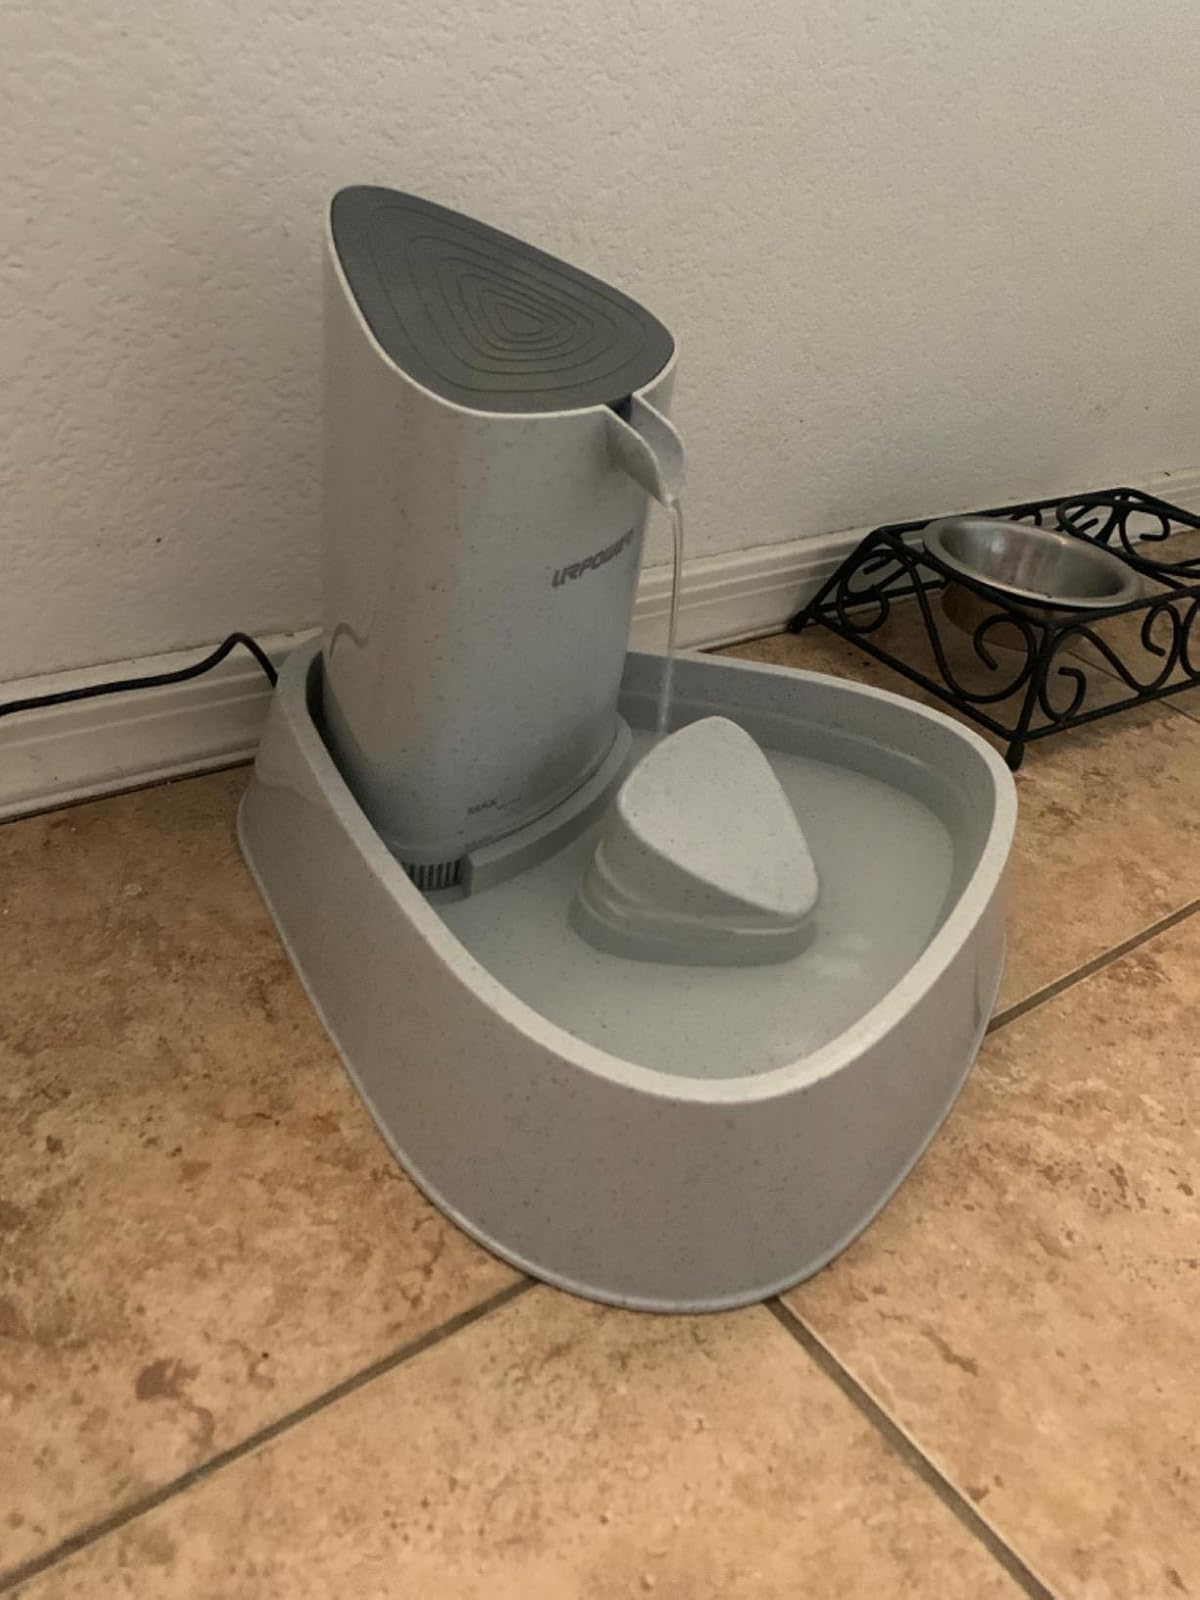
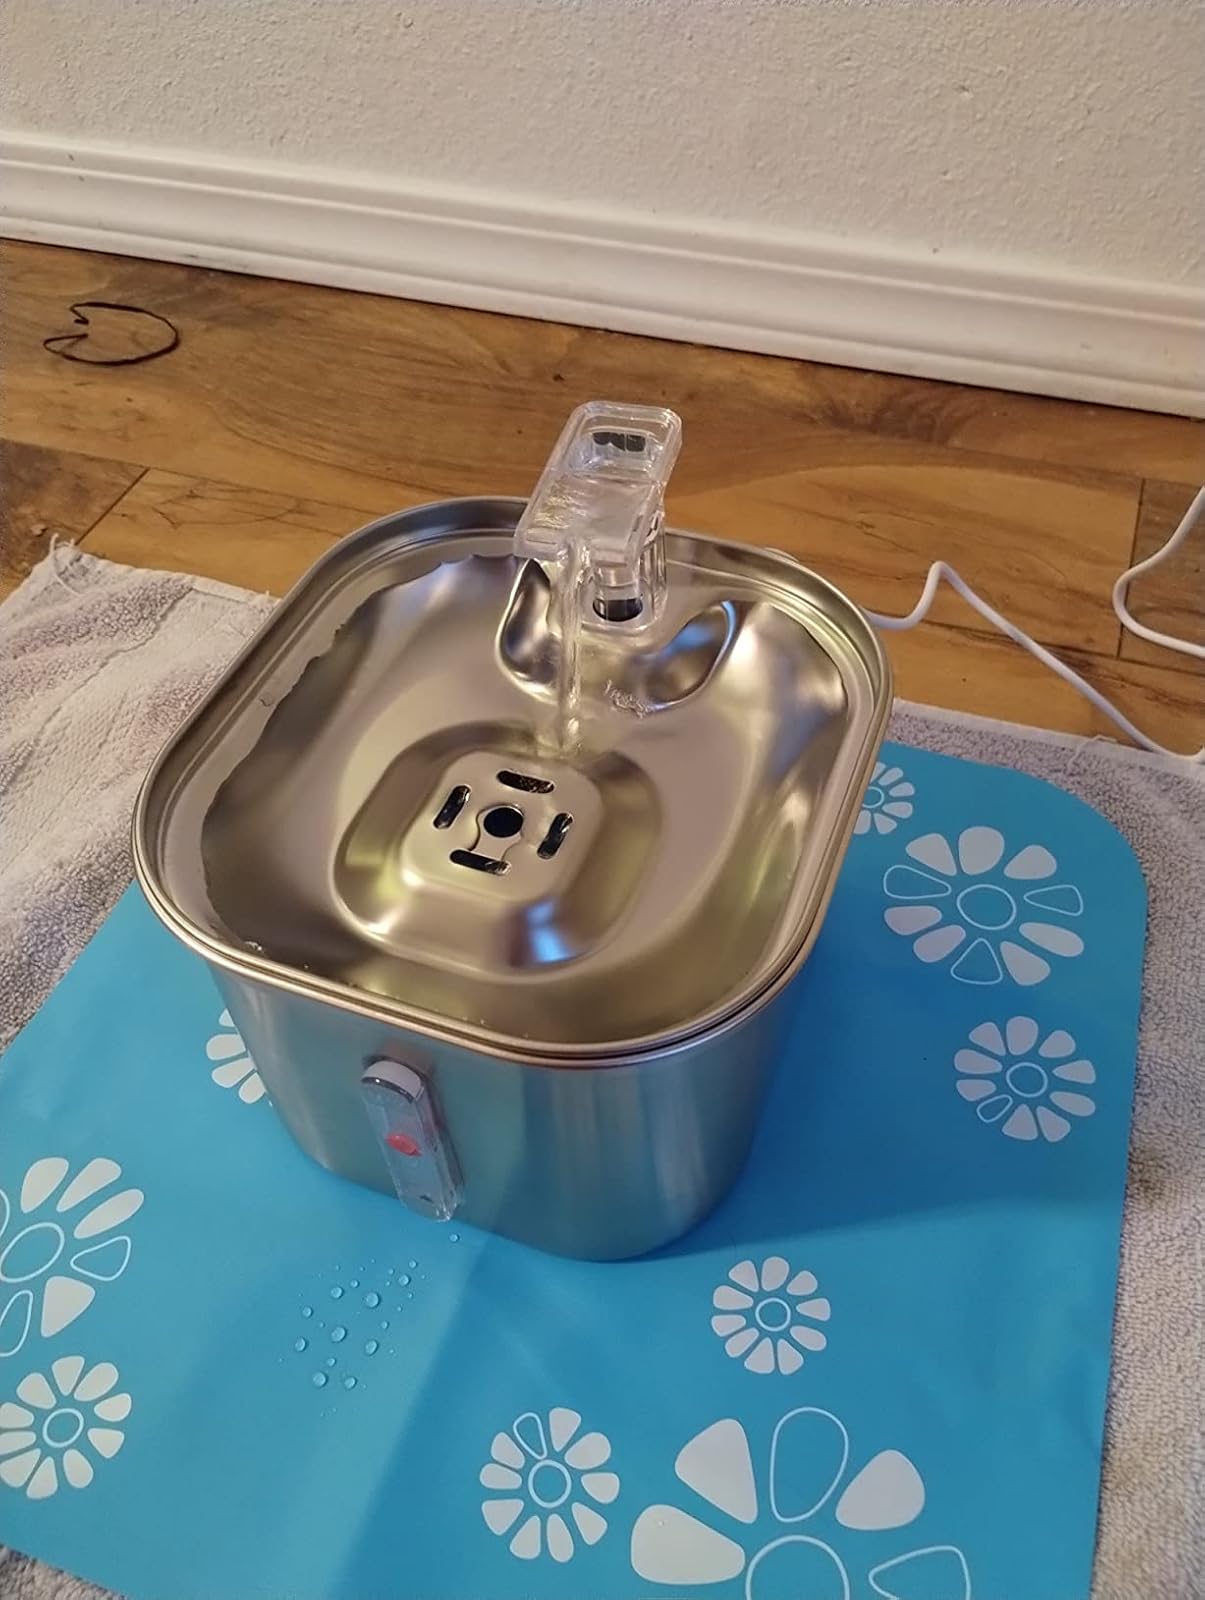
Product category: items_bowl
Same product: no